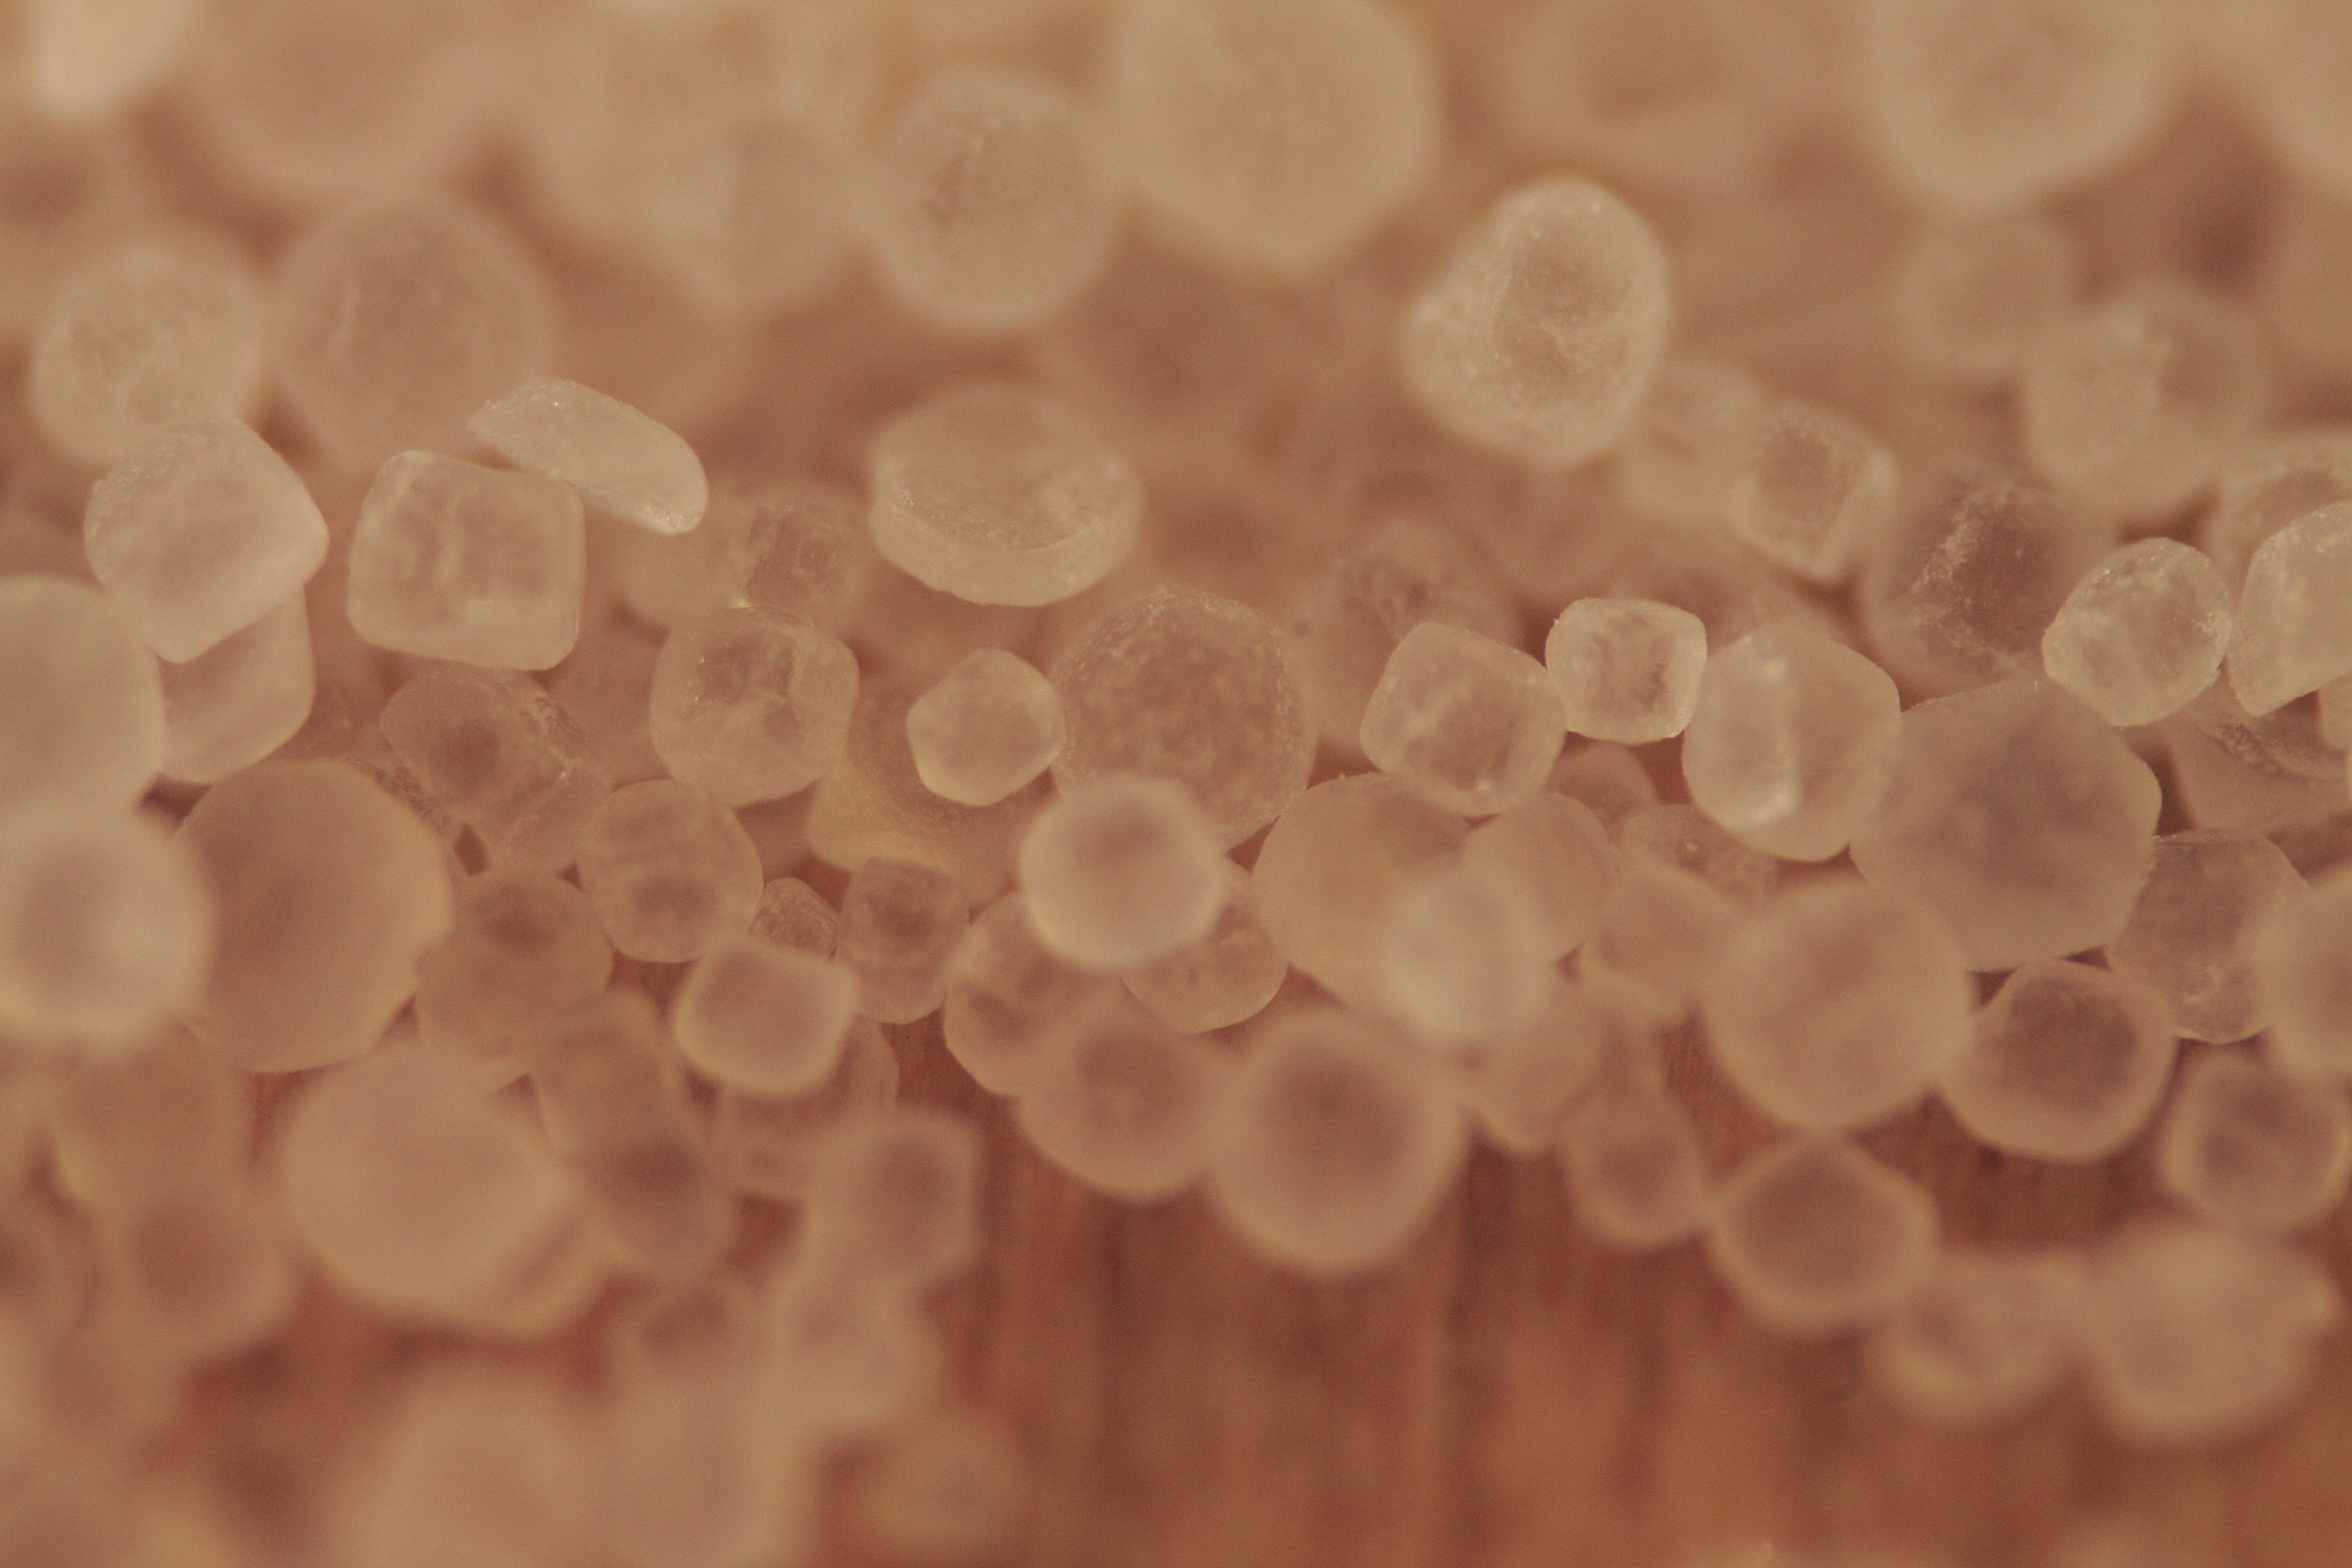
white, photography, flower, petal, pattern, pollen, food, spice, produce, macro, kitchen, salt, eat, season, cook, close up, ingredients, macro photography